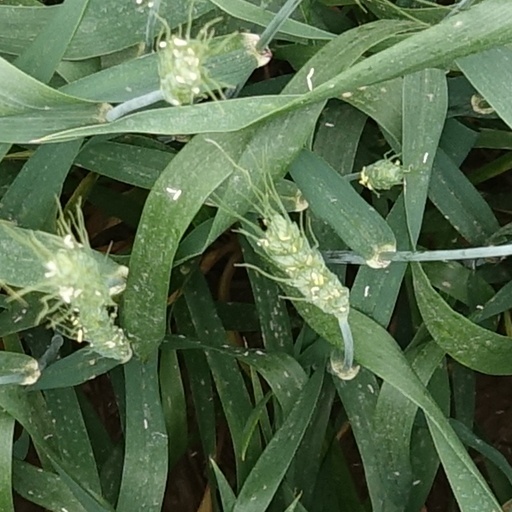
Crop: wheat